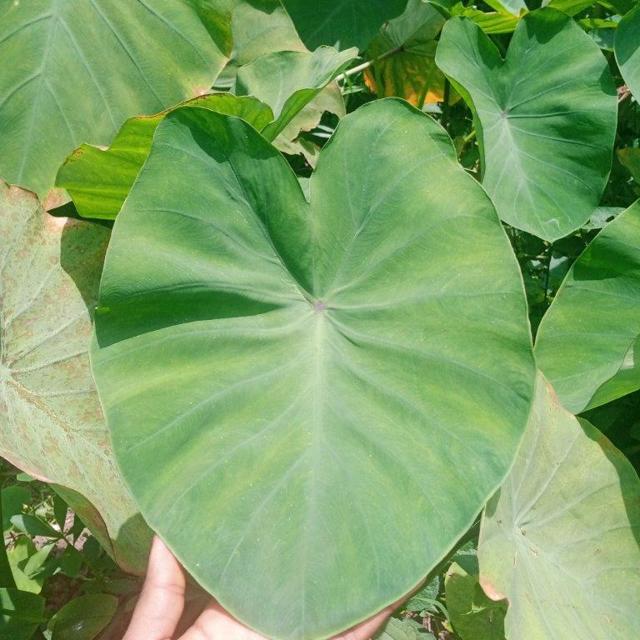
Label: Healthy